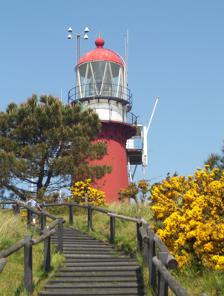
Building: Vuurduin
Country: Unknown
Year built: 1909
Lighthouse Vuurduin Lighthouse Vlieland Vuurduin Location Vlieland , Netherlands Coordinates 53°17′45″N 5°03′30″E / 53.29583°N 5.05833°E / 53.29583; 5.05833 Tower Constructed 1836 (first) Construction cast iron tower Height 16.8 metres (55 ft) Shape cylindrical tower with balcony and lantern Markings red tower and dome, white lantern Heritage Rijksmonument Light First lit 1909 (current) Focal height 54 metres (177 ft) Intensity 1,000,000 cd Range 20 nautical miles (37 km) Characteristic ISO phase light, 4 sec Netherlands no. NL-2066 Vuurduin is a lighthouse on the Dutch island Vlieland . The tower is the top part of the former front light of the leading lights in IJmuiden , designed by Quirinus Harder . The lighthouse was placed on Vlieland in 1909, on top of one of the Vuurboetsduin, one of the highest sand dunes (at 45 metres) in the Netherlands. A lookout tower was built next to the lighthouse in 1929. In 1986, the cupola was renovated. While a lighthouse keeper still attends, the lighthouse is fully automated. See also Dutch Rijksmonument 37578 Netherlands portal List of lighthouses in the Netherlands References